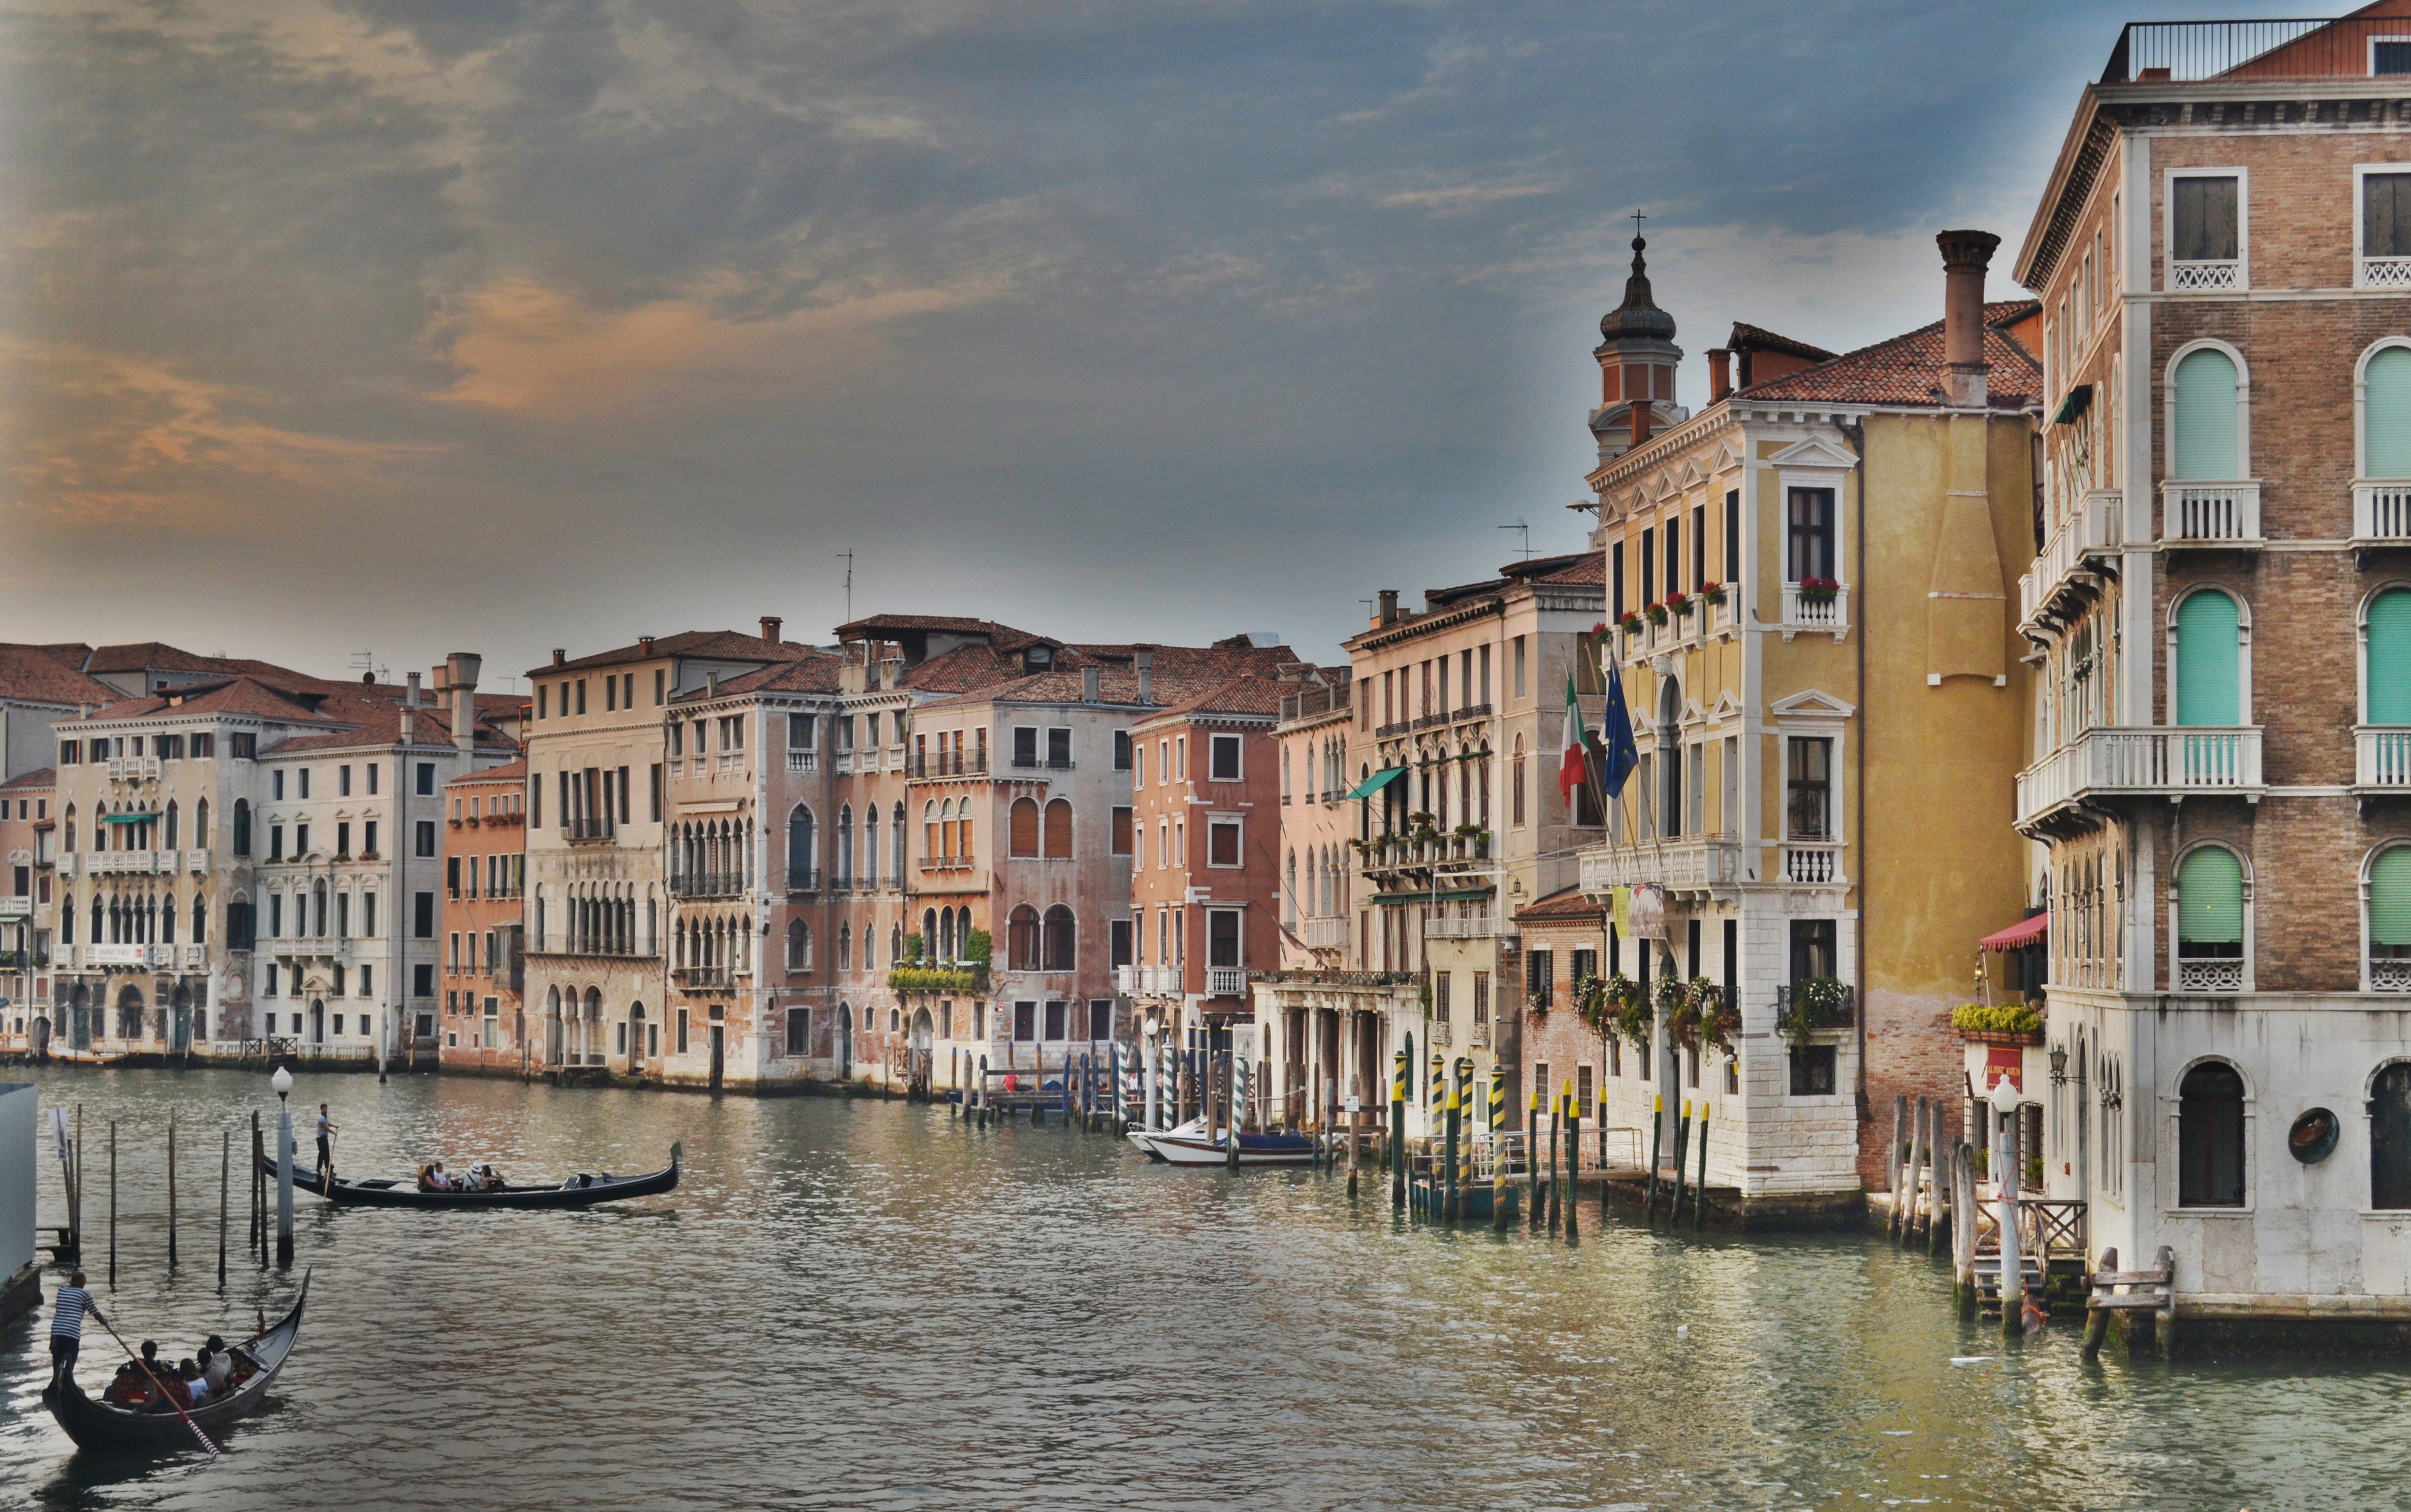
water, boat, town, building, river, canal, cityscape, vehicle, waterway, body of water, channel, gondola, landform, geographical feature